Street Gang

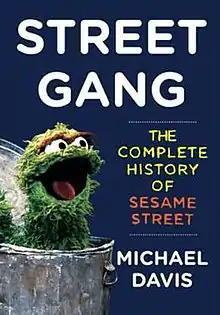
"Street Gang: The Complete History of Sesame Street"

Street Gang: The Complete History of Sesame Street is a non-fiction book chronicling the history of the children's television program "Sesame Street". "Street Gang" is journalist and writer Michael Davis's first book, published by Viking Press in 2008. On bookshelves in time for the show's 40th anniversary in 2009, the book developed out of a "TV Guide" article Davis wrote to commemorate the show's 35th anniversary in 2004. Davis spent five years researching and writing the book, and conducted hundreds of interviews with the show's creators, cast, and crew.